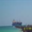
Label: ship